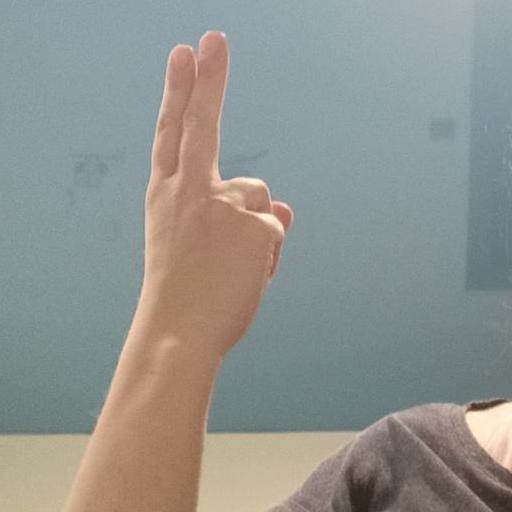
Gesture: two_up_inverted